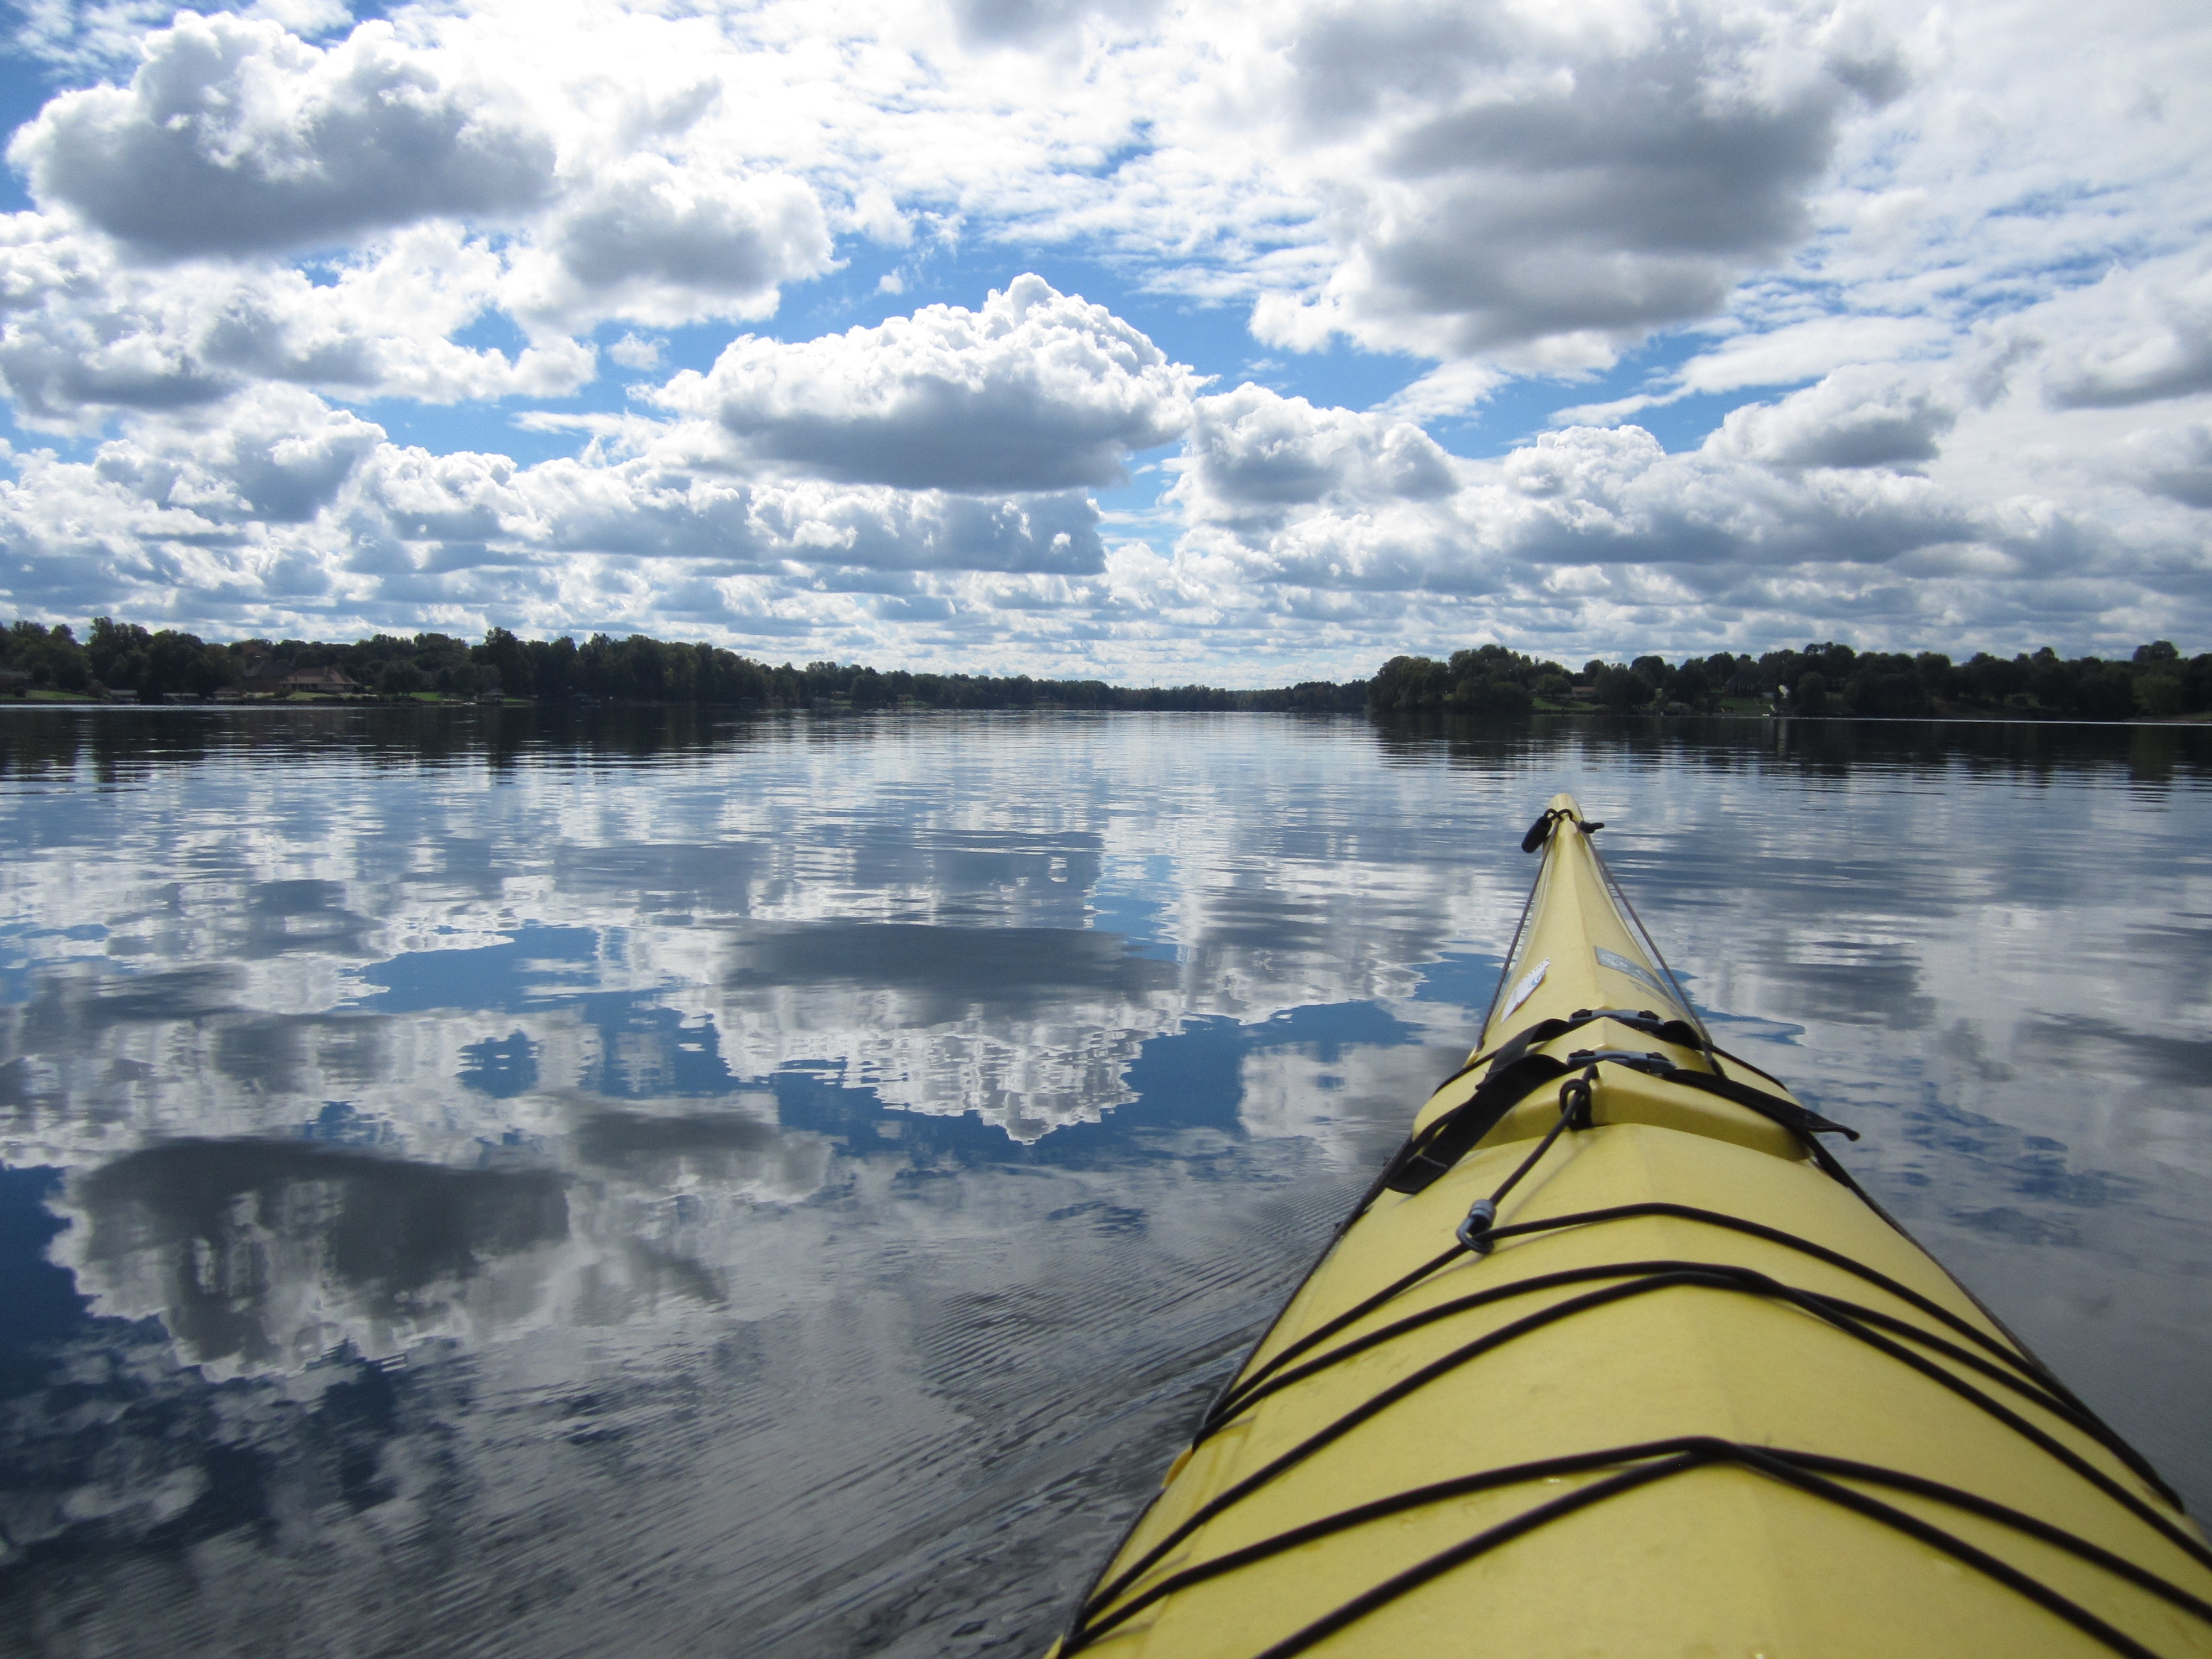
sea, water, cloud, sky, boat, lake, river, paddle, reflection, vehicle, kayak, sports equipment, clouds, boating, kayaking, watercraft, sukkot, moss lake